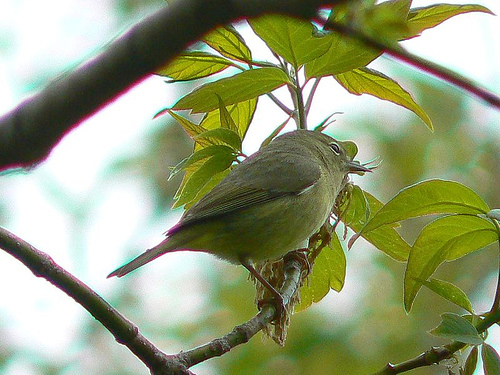
a bird with a tiny pointed bill, white eyering, and green covering the rest of its body.
a small bird with various shades of green and a short beak.
the bird has a grey body that is plump and has long orange tarsals and round eyes.
this is a tiny green bird with some dark green, it has a small pointy bill.
this bird had a light green body with a small sharp beak.
this greenish bird has a white ring around its eyes.
small brown and yellow bird with long orange tarsus and a medium brown beak.
this small bird is soft green all over, with a light eyering, short wings and moderate tail.
this bird has wings that are grey and has a yellow belly
this bird has a dirty yellow breast coloring and a small sharp bill
Species: Orange Crowned Warbler